Sydney Gateway

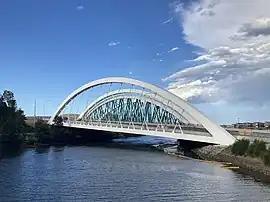
Twin Arch Bridge over the Alexandra Canal in December 2023

The Sydney Gateway is a major road interchange between the WestConnex and the airport terminals of Sydney Airport, and includes a pair of arch bridges over the Alexandra Canal and an eastbound flyover connecting Qantas Drive to the domestic terminal. It connects the Sydney Motorway network with the Sydney Airport and Port Botany precincts via the St Peters Interchange. The project provides significantly improved road links between the Airport, CBD and Port Botany, whilst reducing congestion.